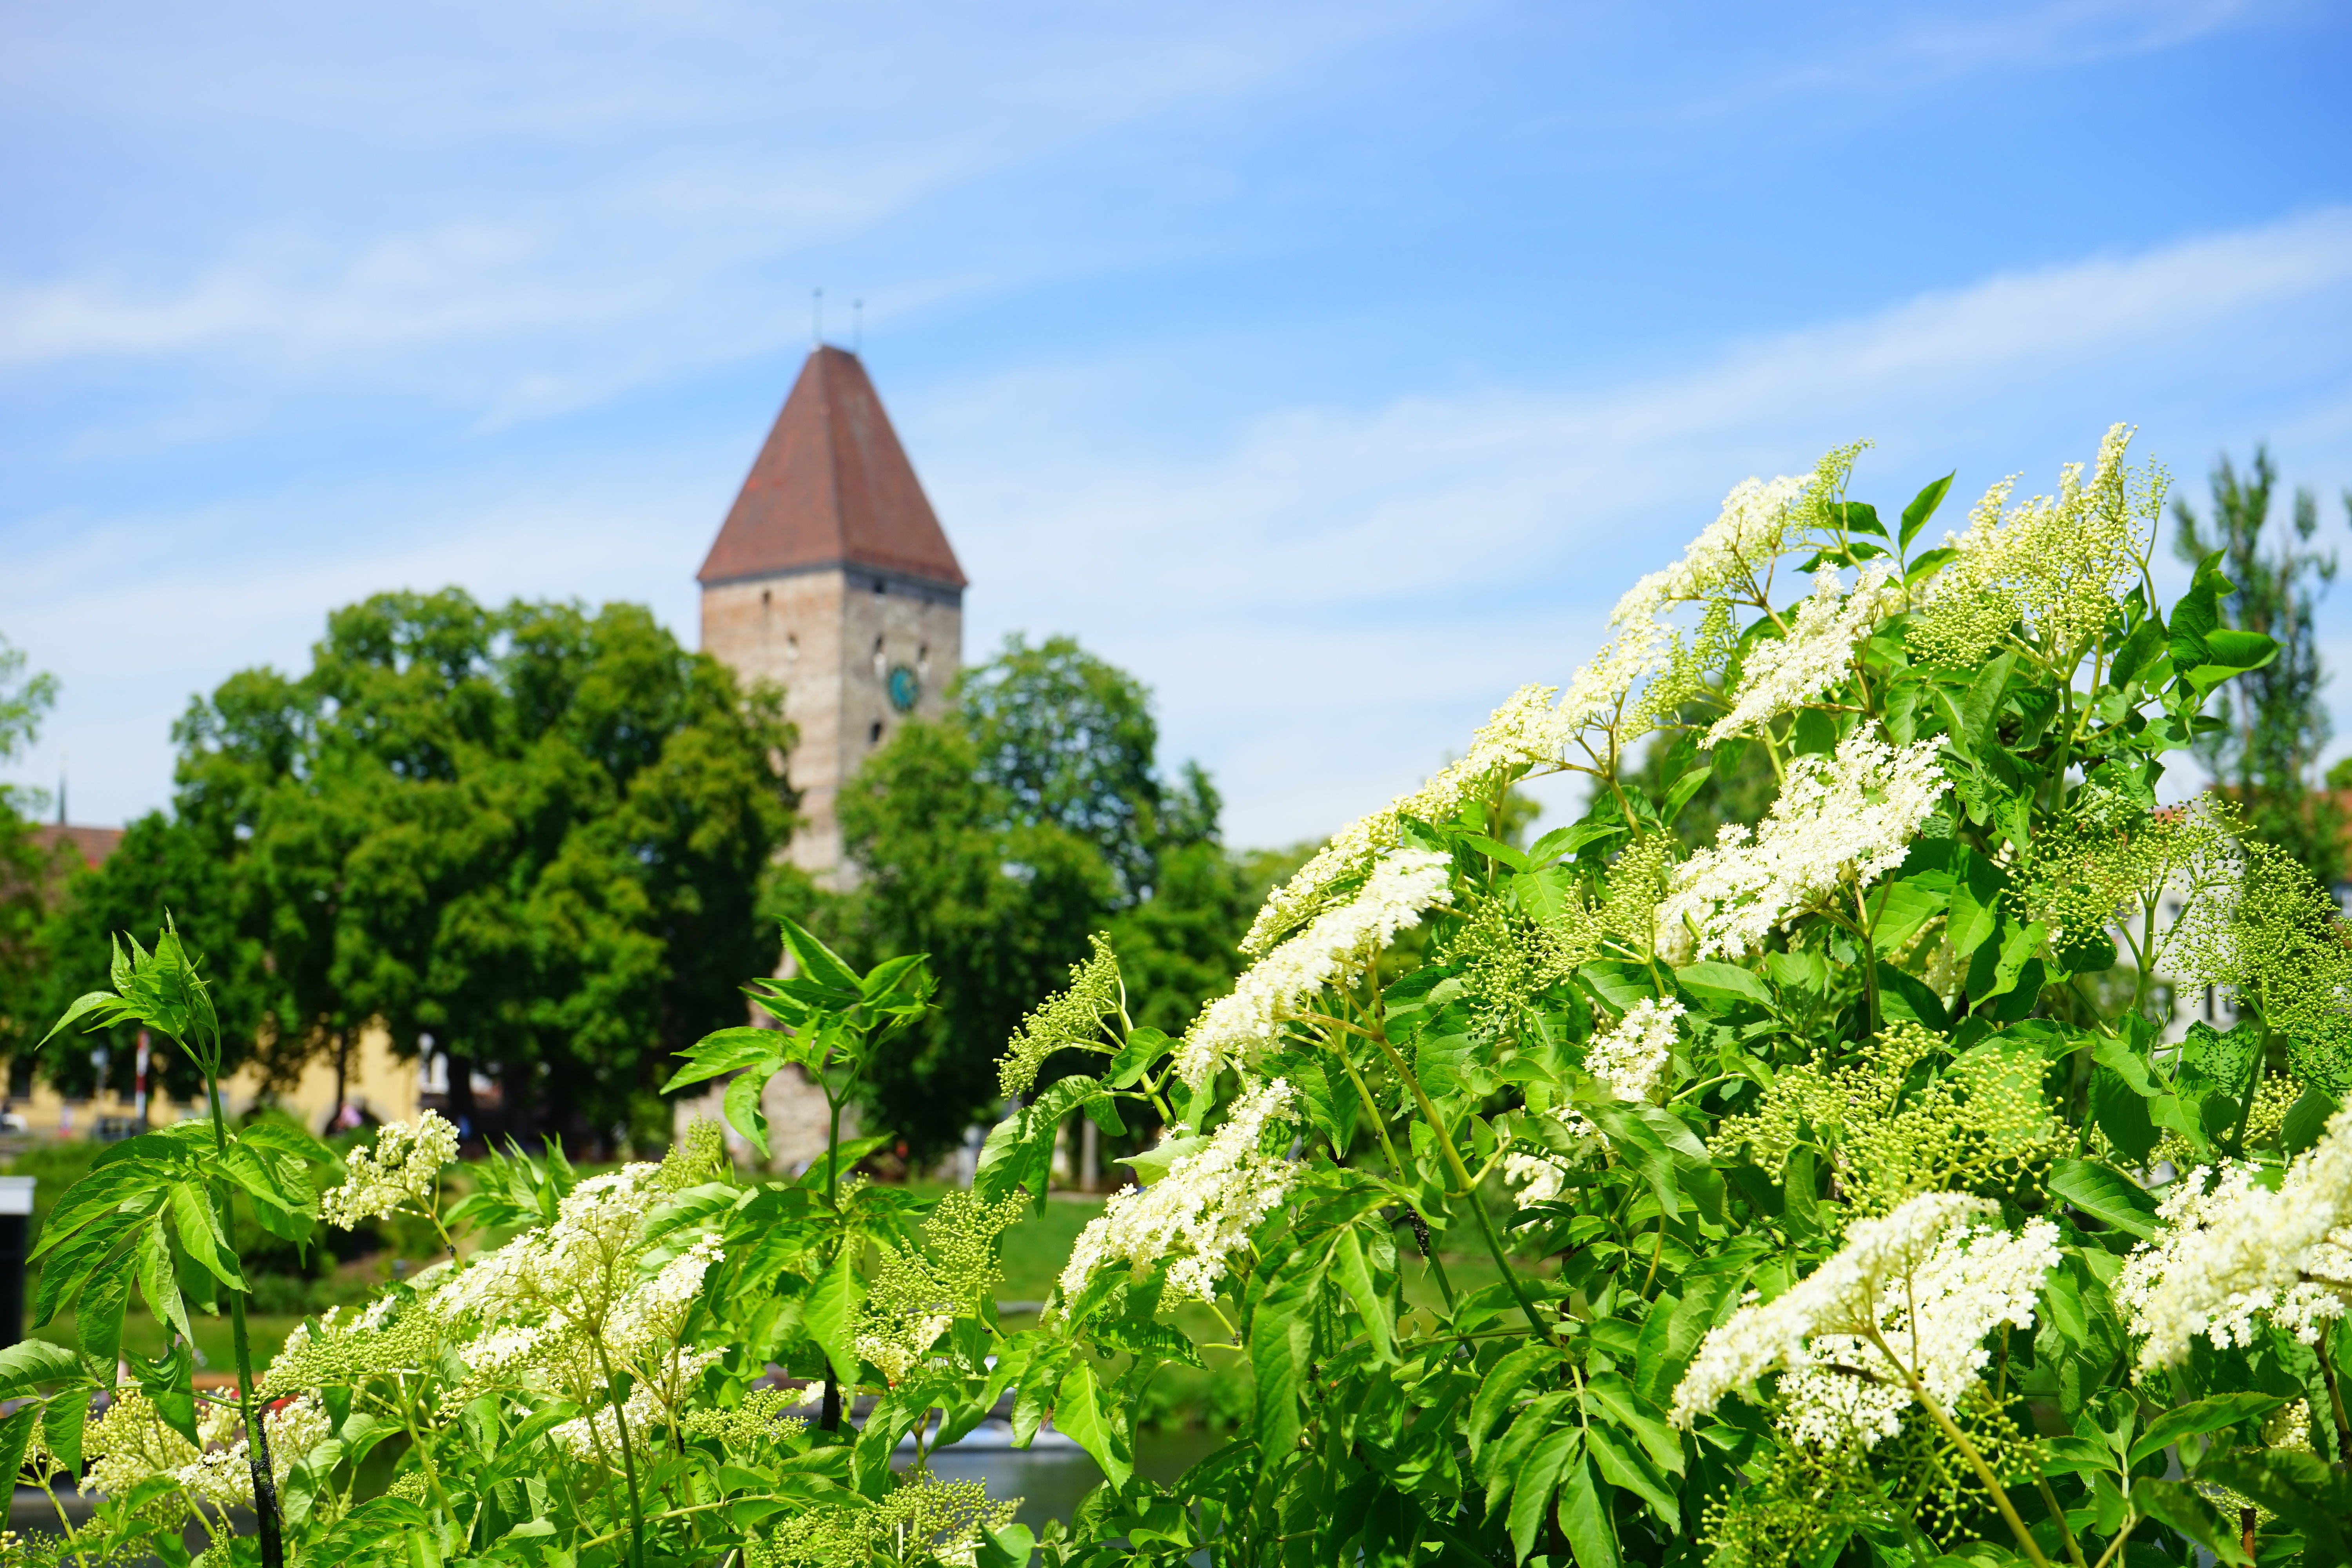
tree, branch, blossom, white, field, farm, meadow, flower, bloom, bush, tower, agriculture, elder, plantation, lilac, ulm, rural area, elderflower, adoxaceae, inflorescences, holder bush, sambucus, sambucus nigra, holler, black elderberry, holder, goose tower